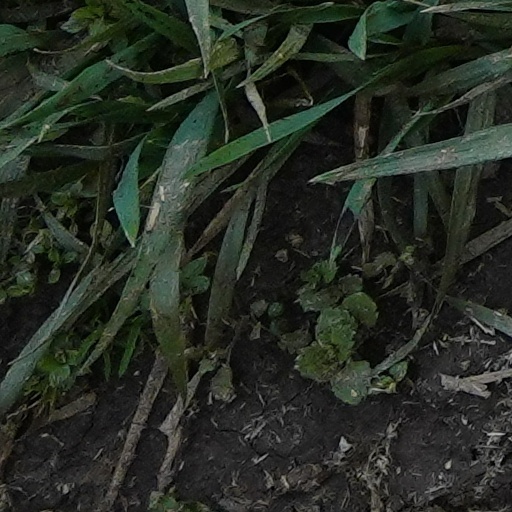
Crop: wheat